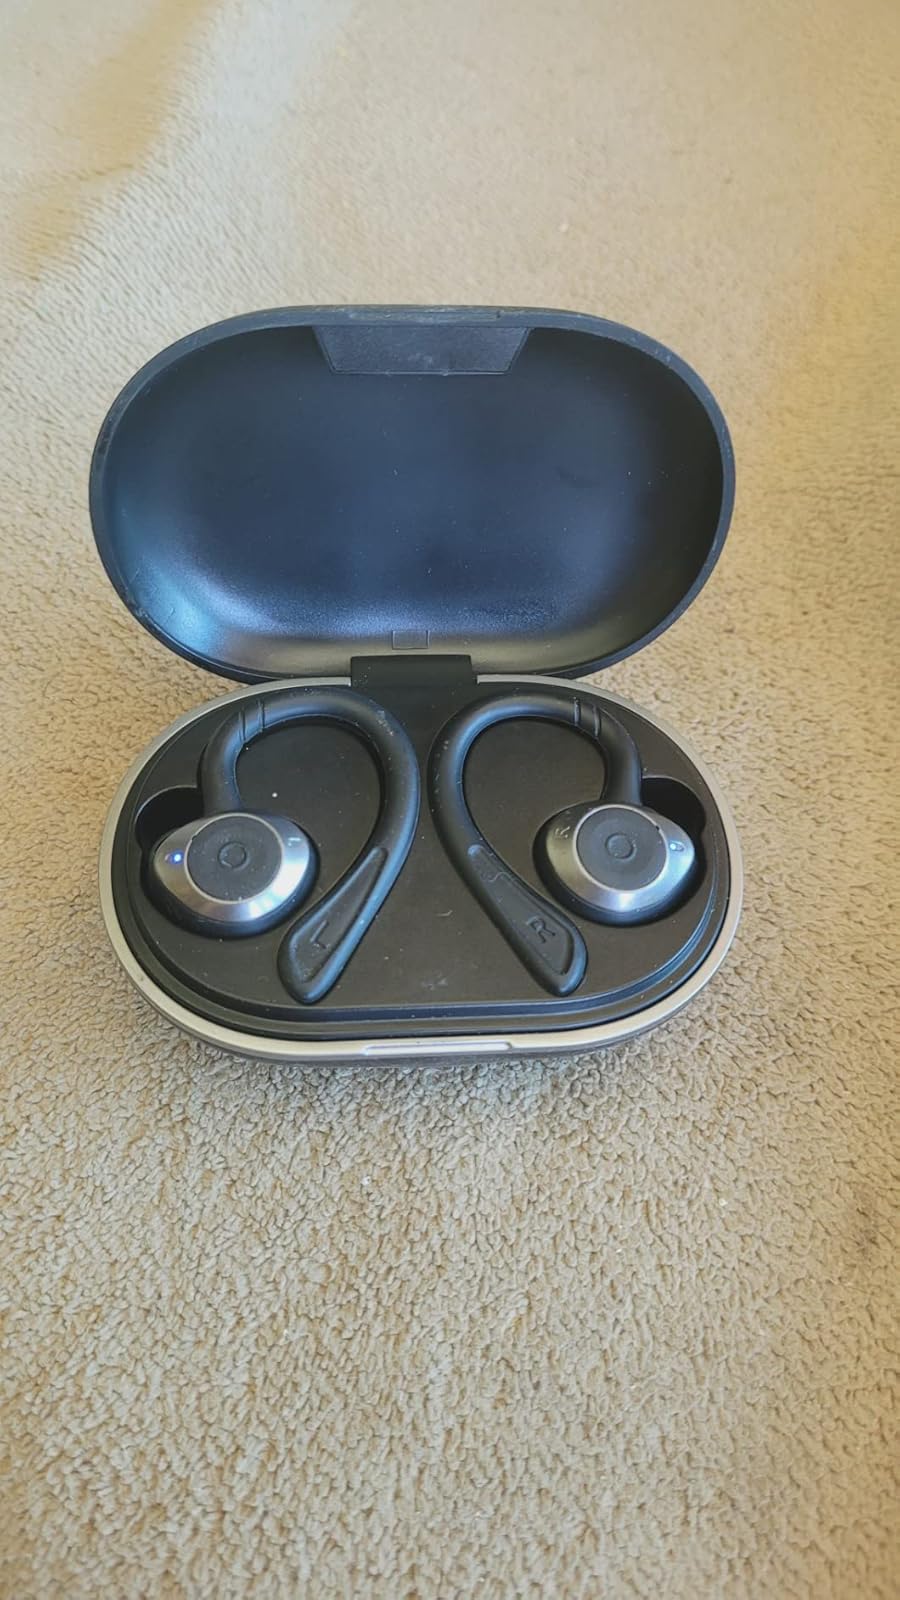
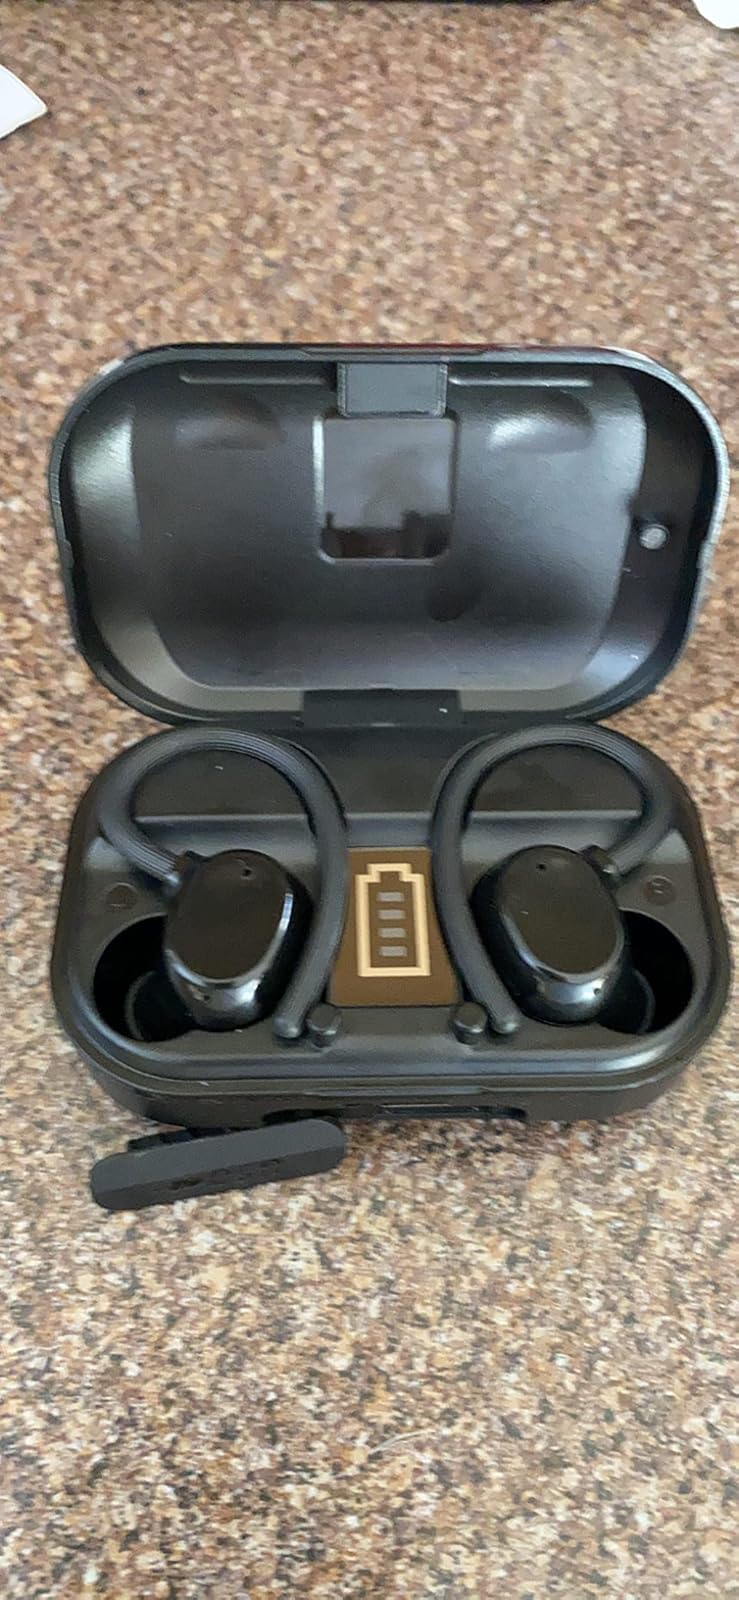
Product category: earbuds
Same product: no